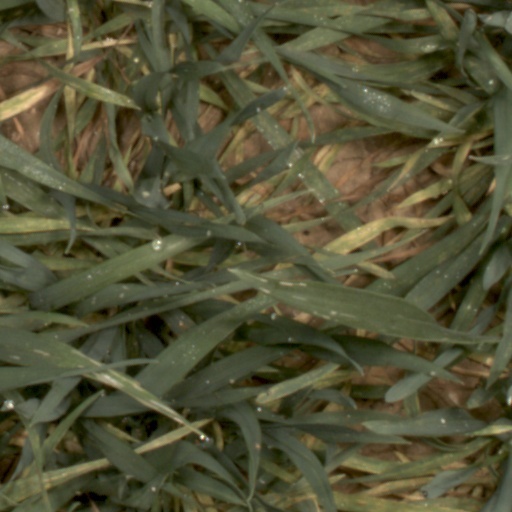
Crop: wheat